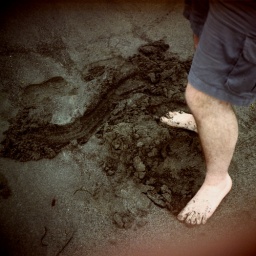
Dan destroys the sand castle at the beach near Ft Bragg, CA. Gaf Anscomatic 726